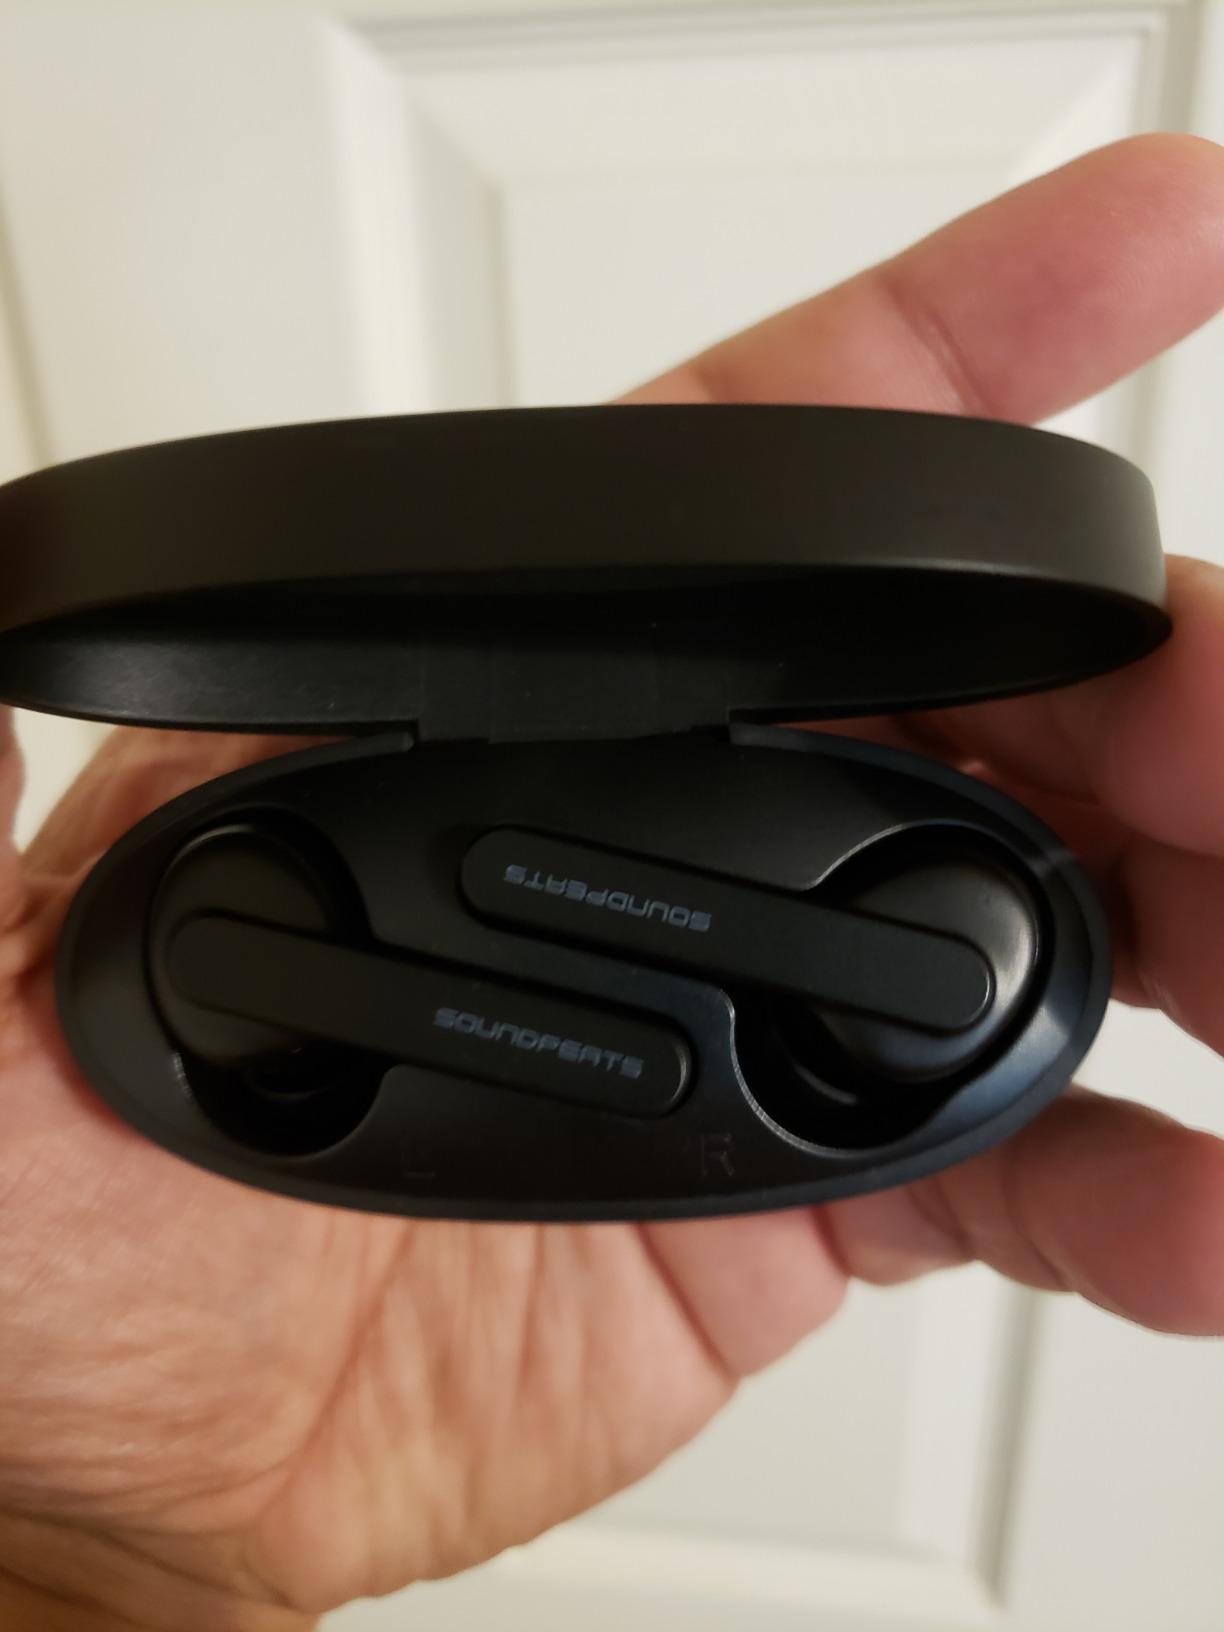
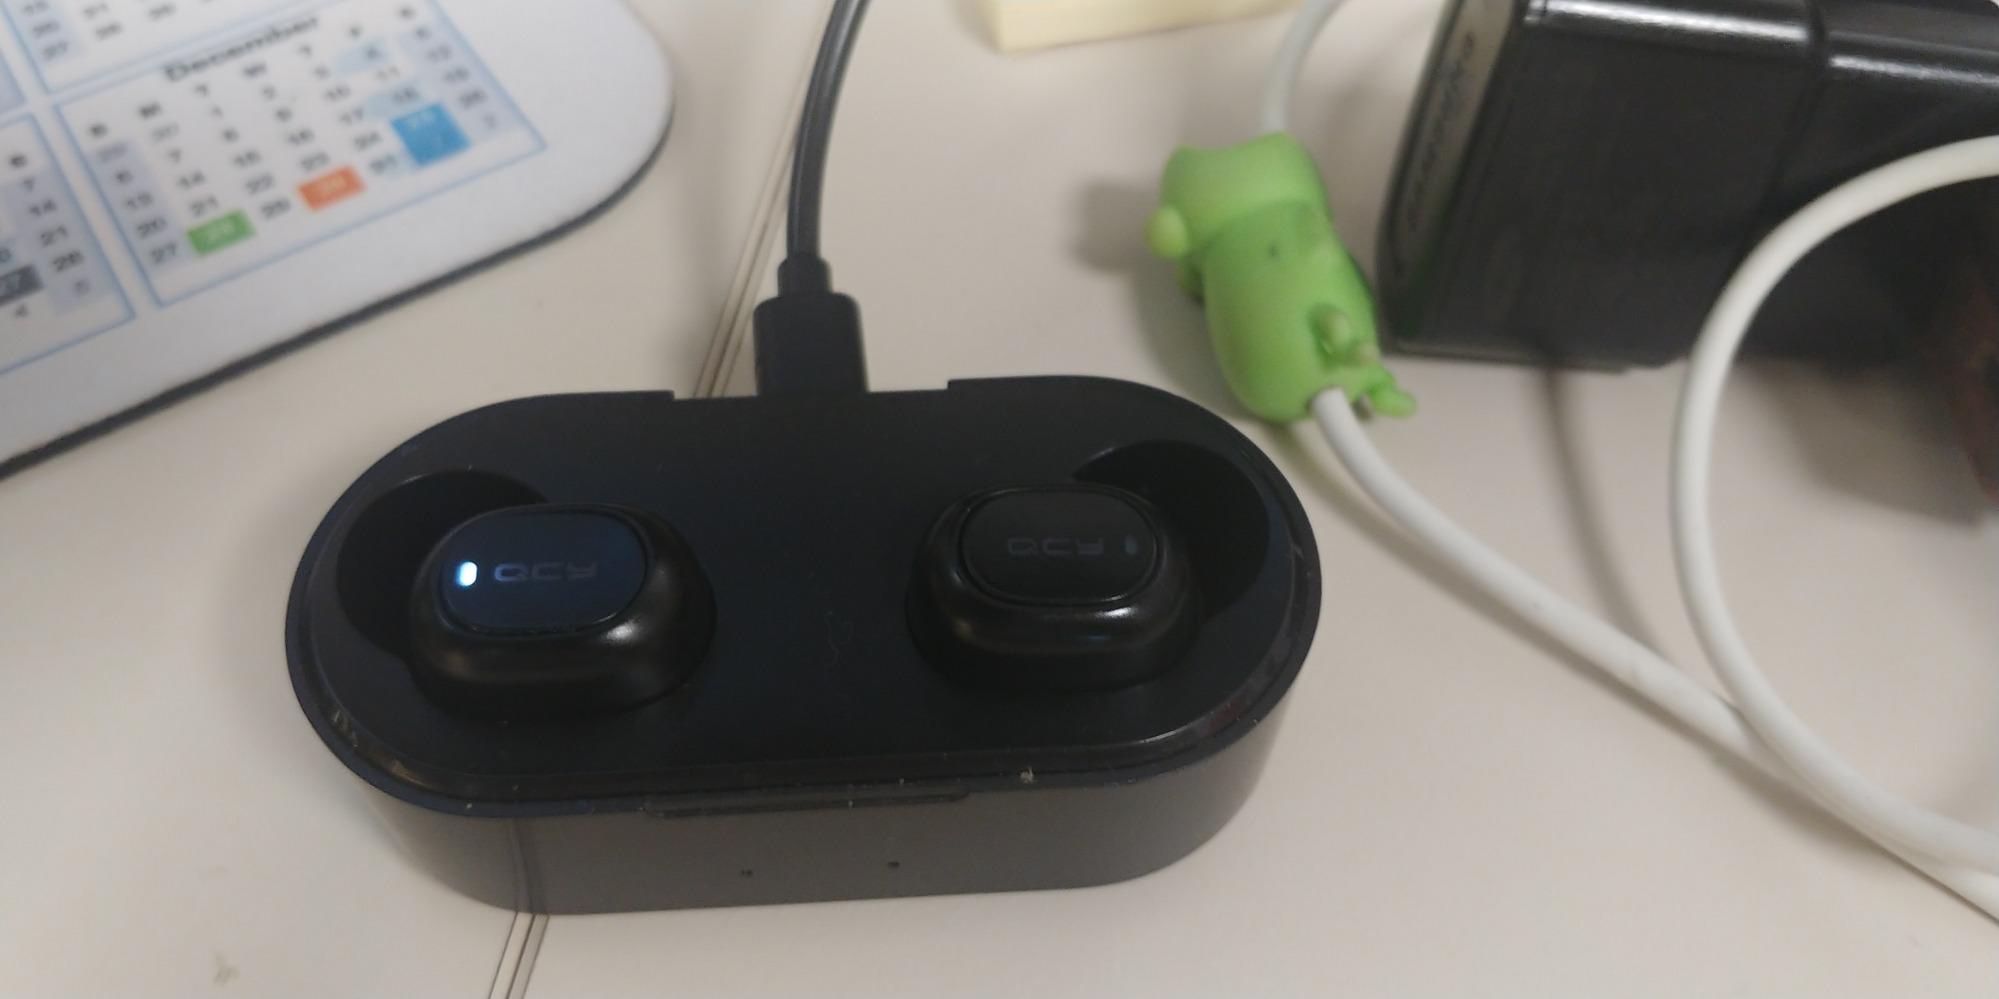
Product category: earbuds
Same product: no